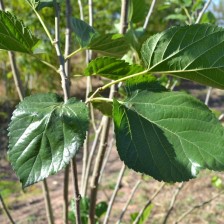
Variety: ChiangMaiBuriram60